Virginia

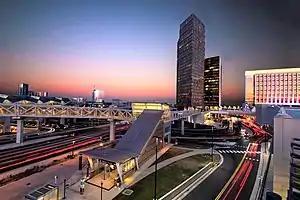
A train station built over a busy intersection in front of several skyscrapers at sunset.

Virginia ranks near the middle of U.S. states in terms of public spending on the arts , at just over half of the national average. The state government does fund some institutions, including the Virginia Museum of Fine Arts and the Science Museum of Virginia. Other museums include the Steven F. Udvar-Hazy Center of the National Air and Space Museum and the Chrysler Museum of Art. Besides these sites, many open-air museums are located in the Commonwealth, such as Colonial Williamsburg, the Frontier Culture Museum, and various historic battlefields. The Virginia Foundation for the Humanities works to improve the Commonwealth's civic, cultural, and intellectual life.